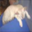
Label: cat